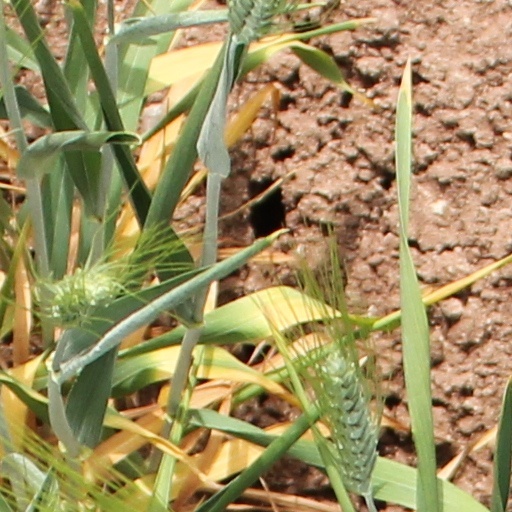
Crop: wheat